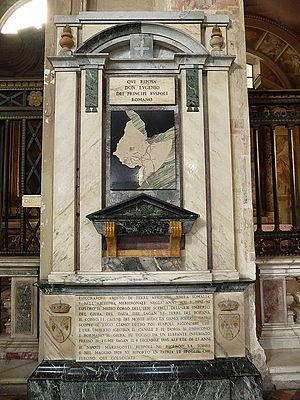
Le prince Eugenio Ruspoli, né le 6 janvier 1866 à Ţigăneşti en Moldavie occidentale et mort le 4 décembre 1893 à Gubala Ginda en Éthiopie, est un explorateur et naturaliste italien de la fin du XIXᵉ siècle.